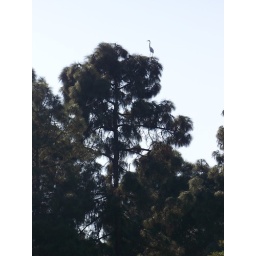
Egret in a pine tree